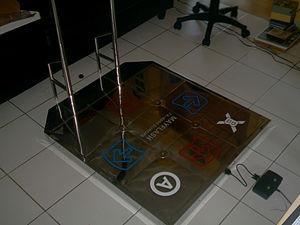
Dance Dance Revolution, ou DDR, est un jeu vidéo qui se joue avec les pieds. Il a été créé sous forme de jeu d'arcade par Konami au Japon en 1998 sur le système Bemani System 573 Analog. Depuis, de nombreuses variations sont apparues, par exemple des versions auxquelles on peut jouer chez soi. Jusqu'à 2008, les versions européennes du jeu et certaines versions japonaises sont connues sous le nom Dancing Stage.